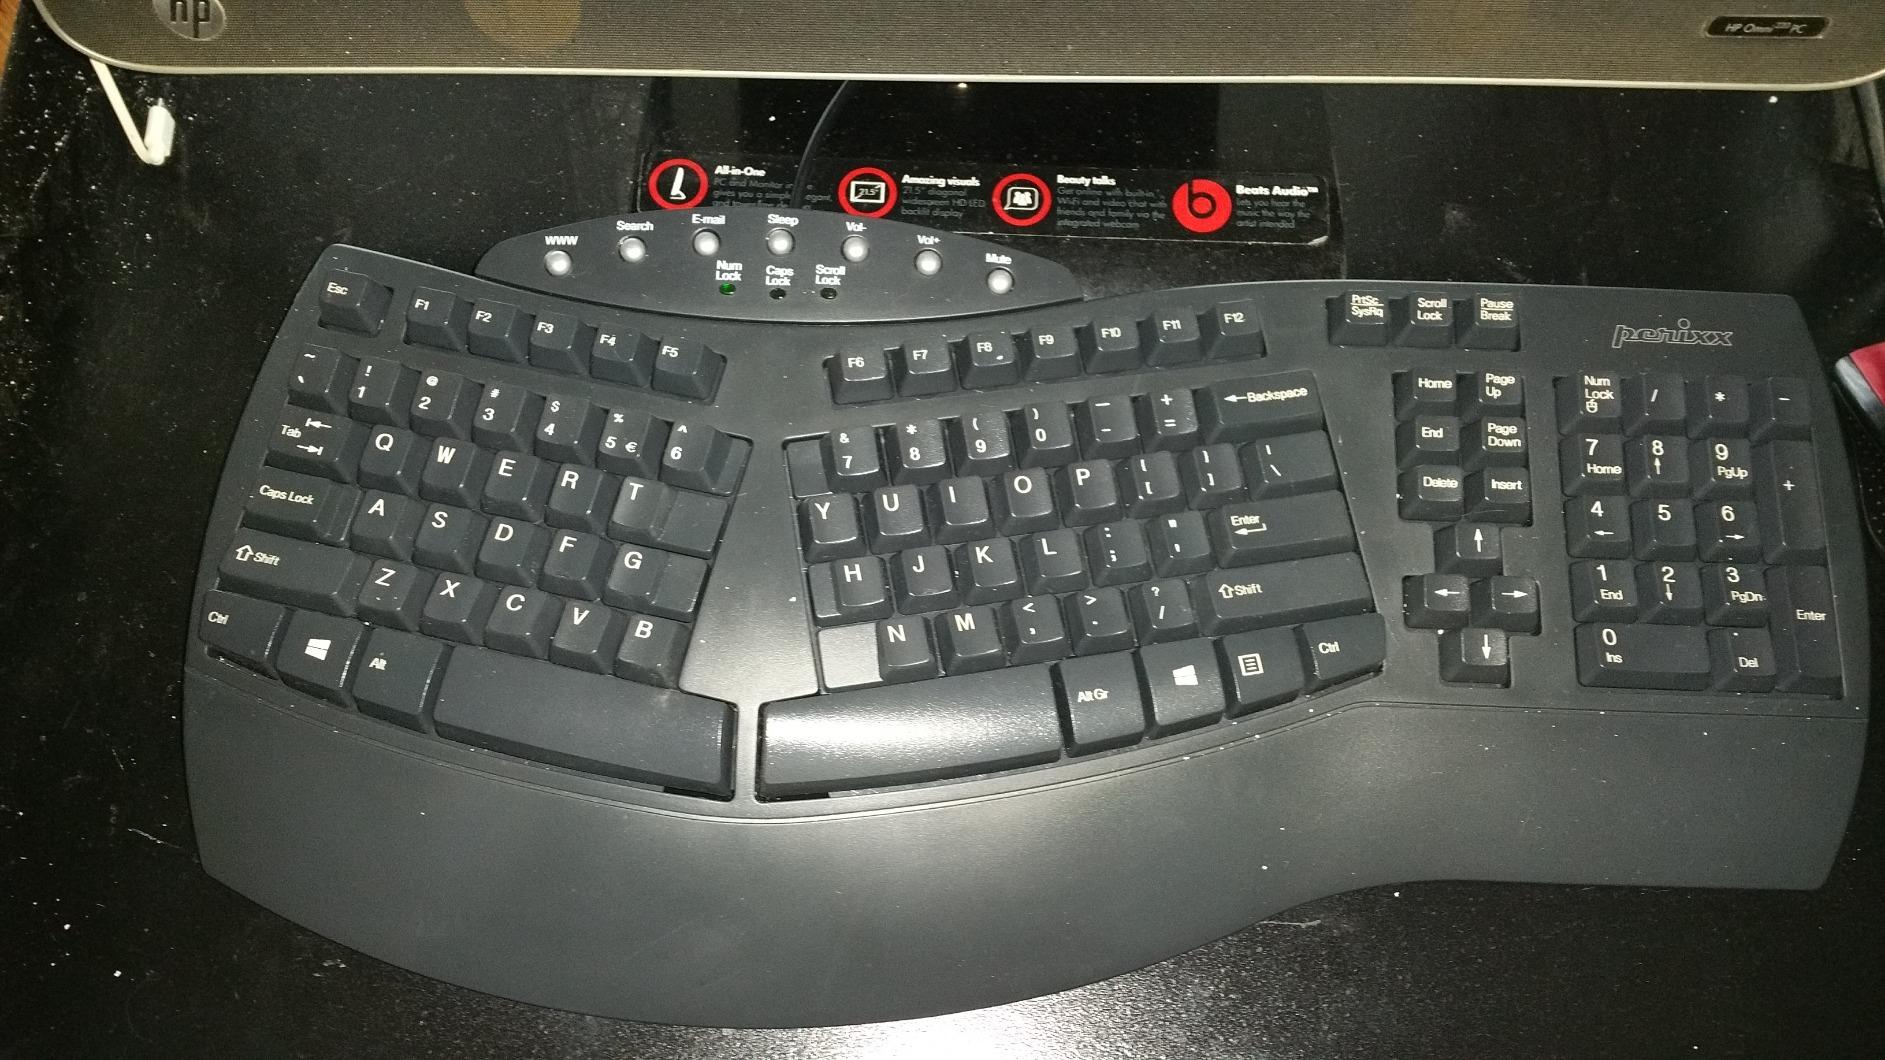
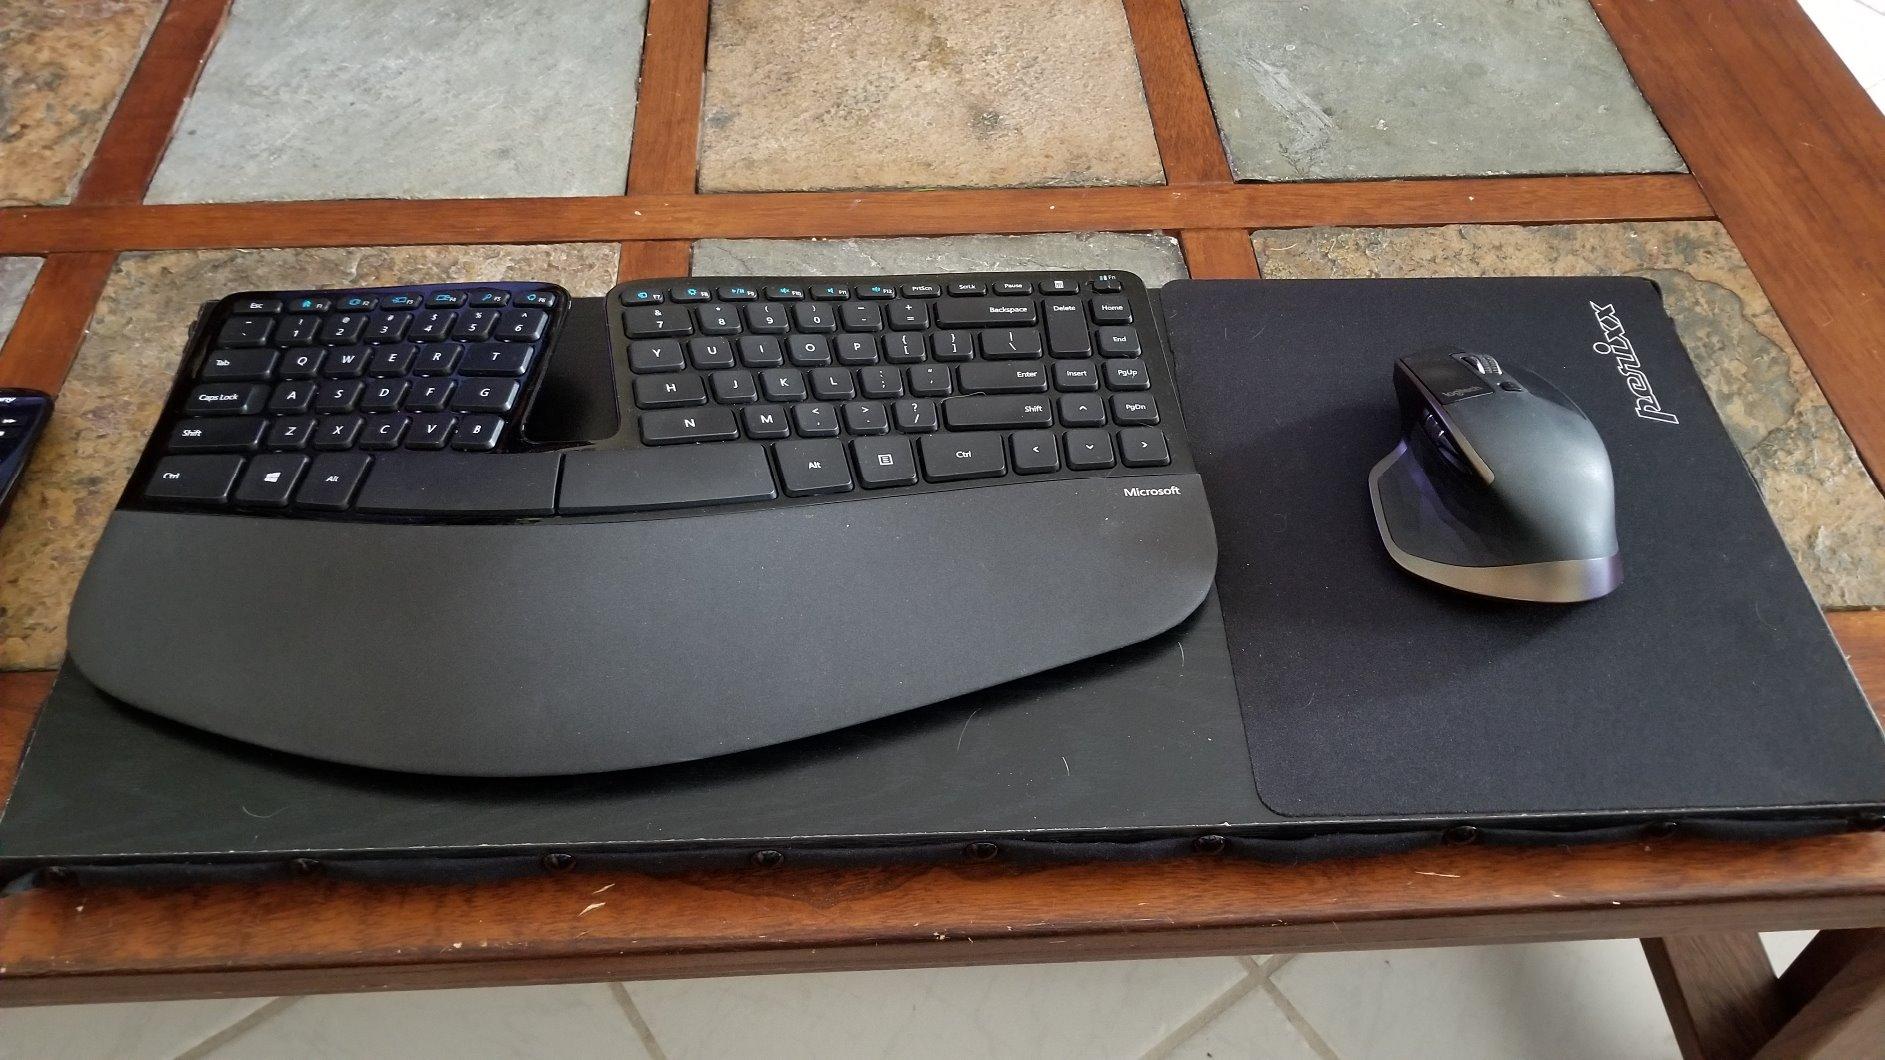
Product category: keyboard
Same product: no